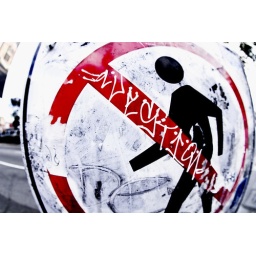
cross walk sign in la